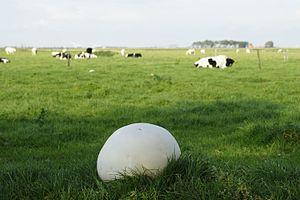
La Vesse-de-loup géante, appelée aussi Lycoperdon géant, Boviste géant ou Tête de mort, est une spectaculaire espèce de champignon de la famille des Agaricaceae.